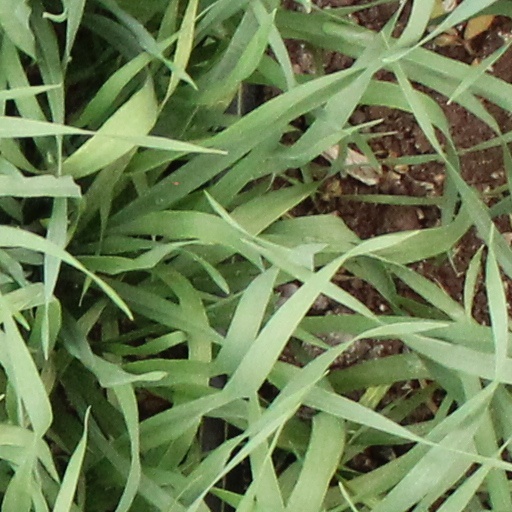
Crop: wheat